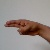
The image shows a hand gesture representing the letter 'H' in Indian Sign Language.